Tambourine

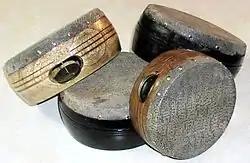
Kanjira drums

A dayereh (or doyra, dojra, dajre, doira, daire) is a medium-sized frame drum with jingles used to accompany both popular and classical music in Iran (Persia), the Balkans, and many central Asian countries such as Afghanistan, Tajikistan, and Uzbekistan. It is a percussion instrument, and is something intermediate between a drum and a tambourine.